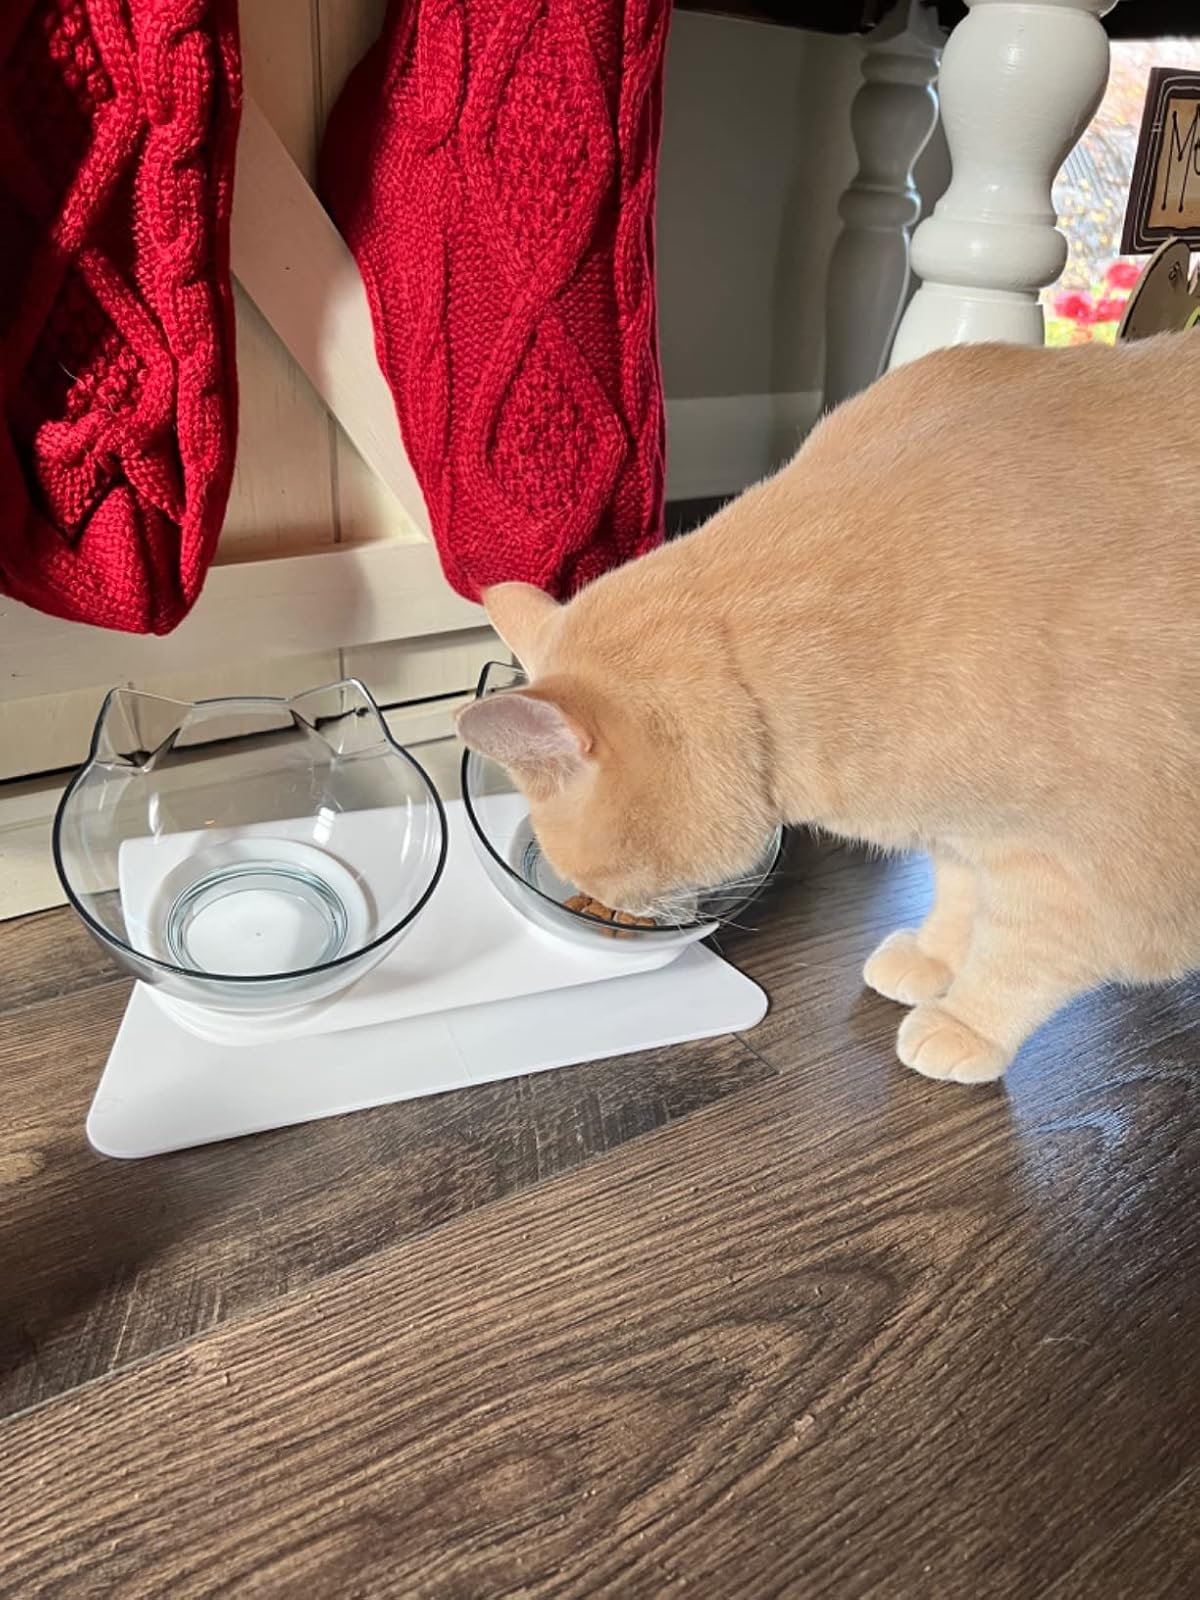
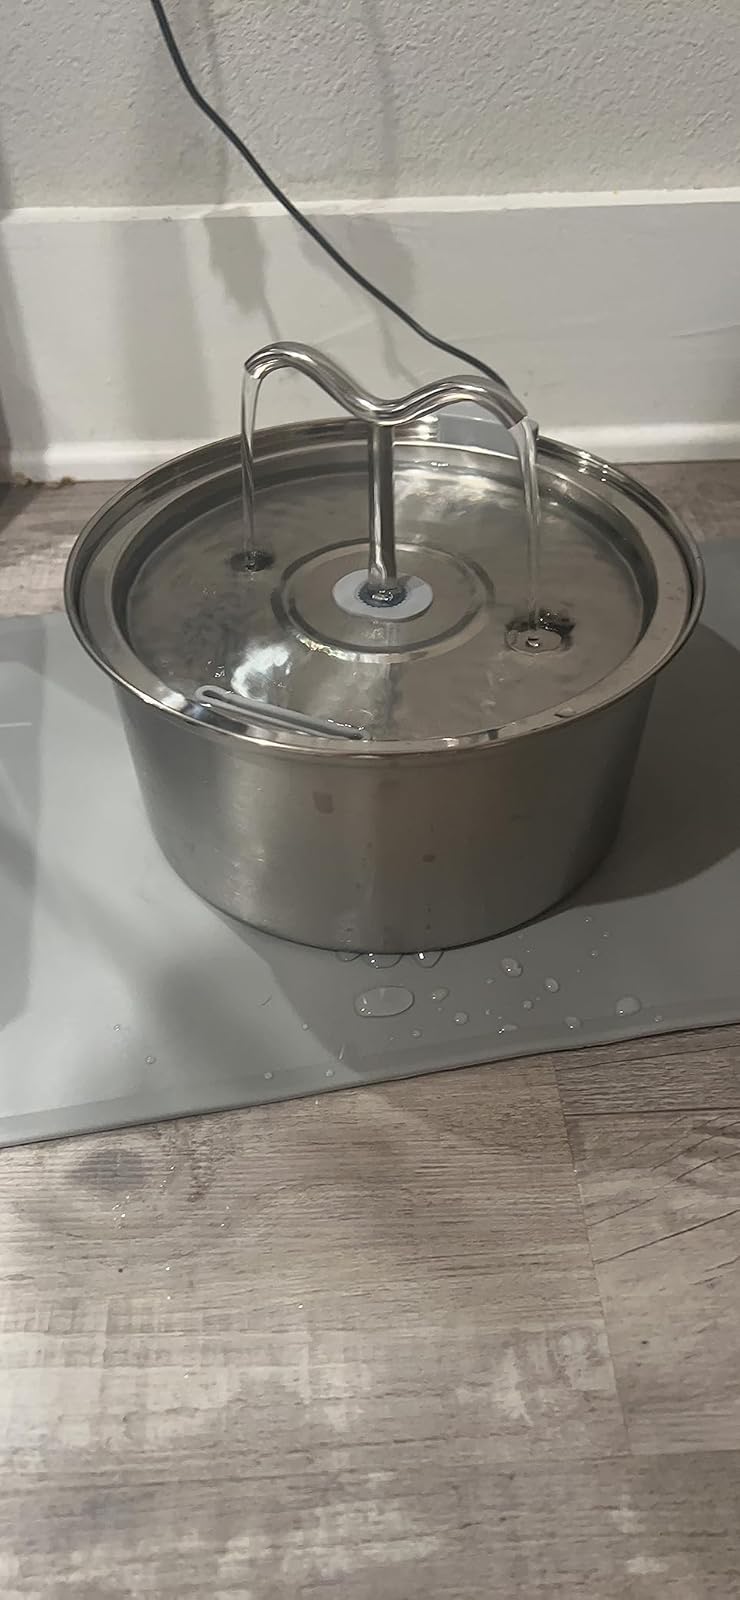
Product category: items_bowl
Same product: no